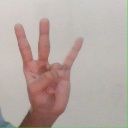
अक्षर: क्ष